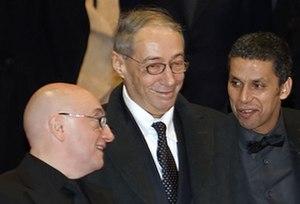
La Femis ou la FEMIS, également appelée École nationale supérieure des métiers de l'image et du son dans sa forme longue, est un établissement public d'enseignement supérieur français, membre de l'université Paris sciences et lettres.
André Téchiné, né le 13 mars 1943 à Valence-d'Agen, est un cinéaste français.
Michel Blanc, né le 16 avril 1952 à Courbevoie, est un acteur et réalisateur français.
Sami Bouajila est un acteur franco-tunisien, né le 12 mai 1966 à La Tronche dans l'Isère.